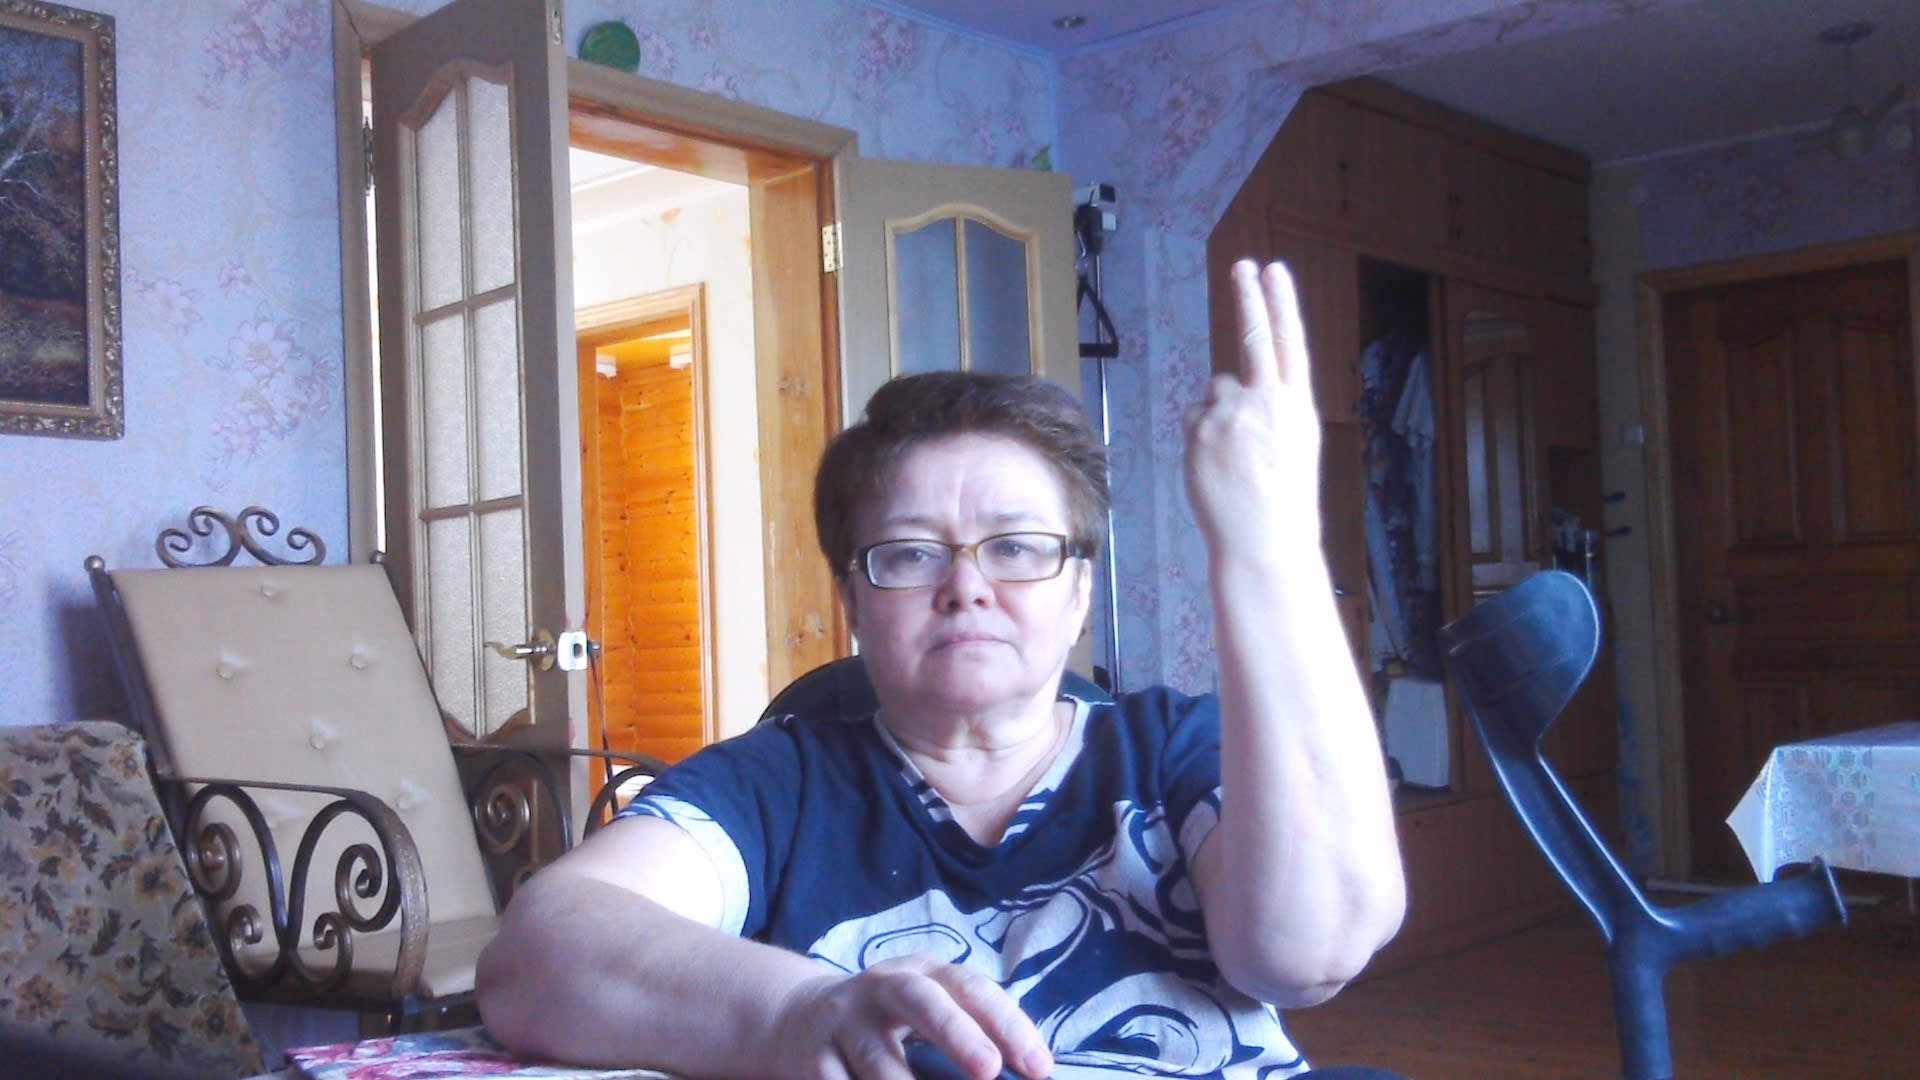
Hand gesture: two_up_inverted